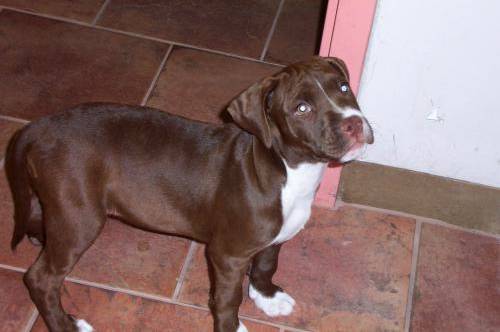
Label: dog